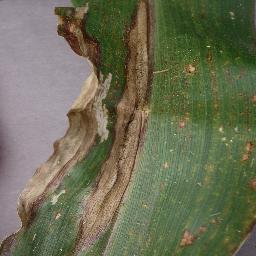
Label: Corn_(Maize)___Northern_Leaf_Blight